Knockeyon

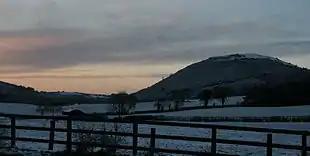
Knockeyon at Crookedwood

Knockeyon is a hill in County Westmeath, Ireland in the townland of Streamstown.